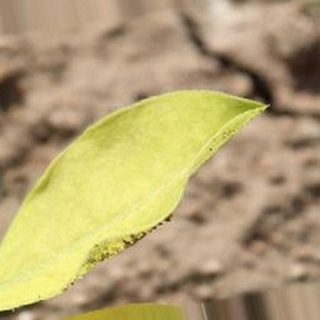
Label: groundnut_nutrition_deficiency